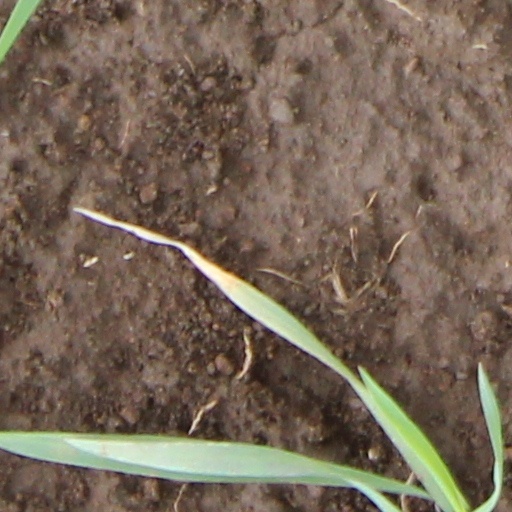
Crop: wheat